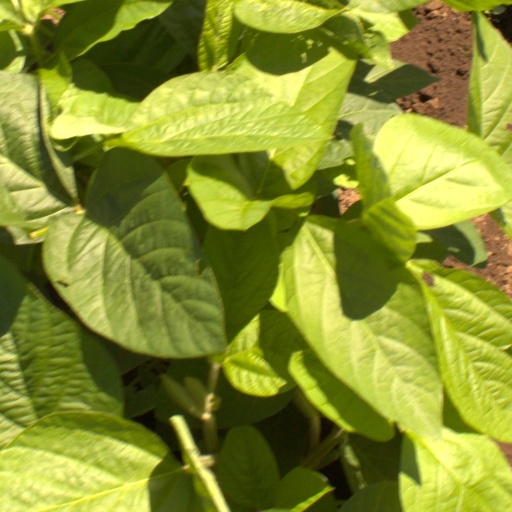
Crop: soybean